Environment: real
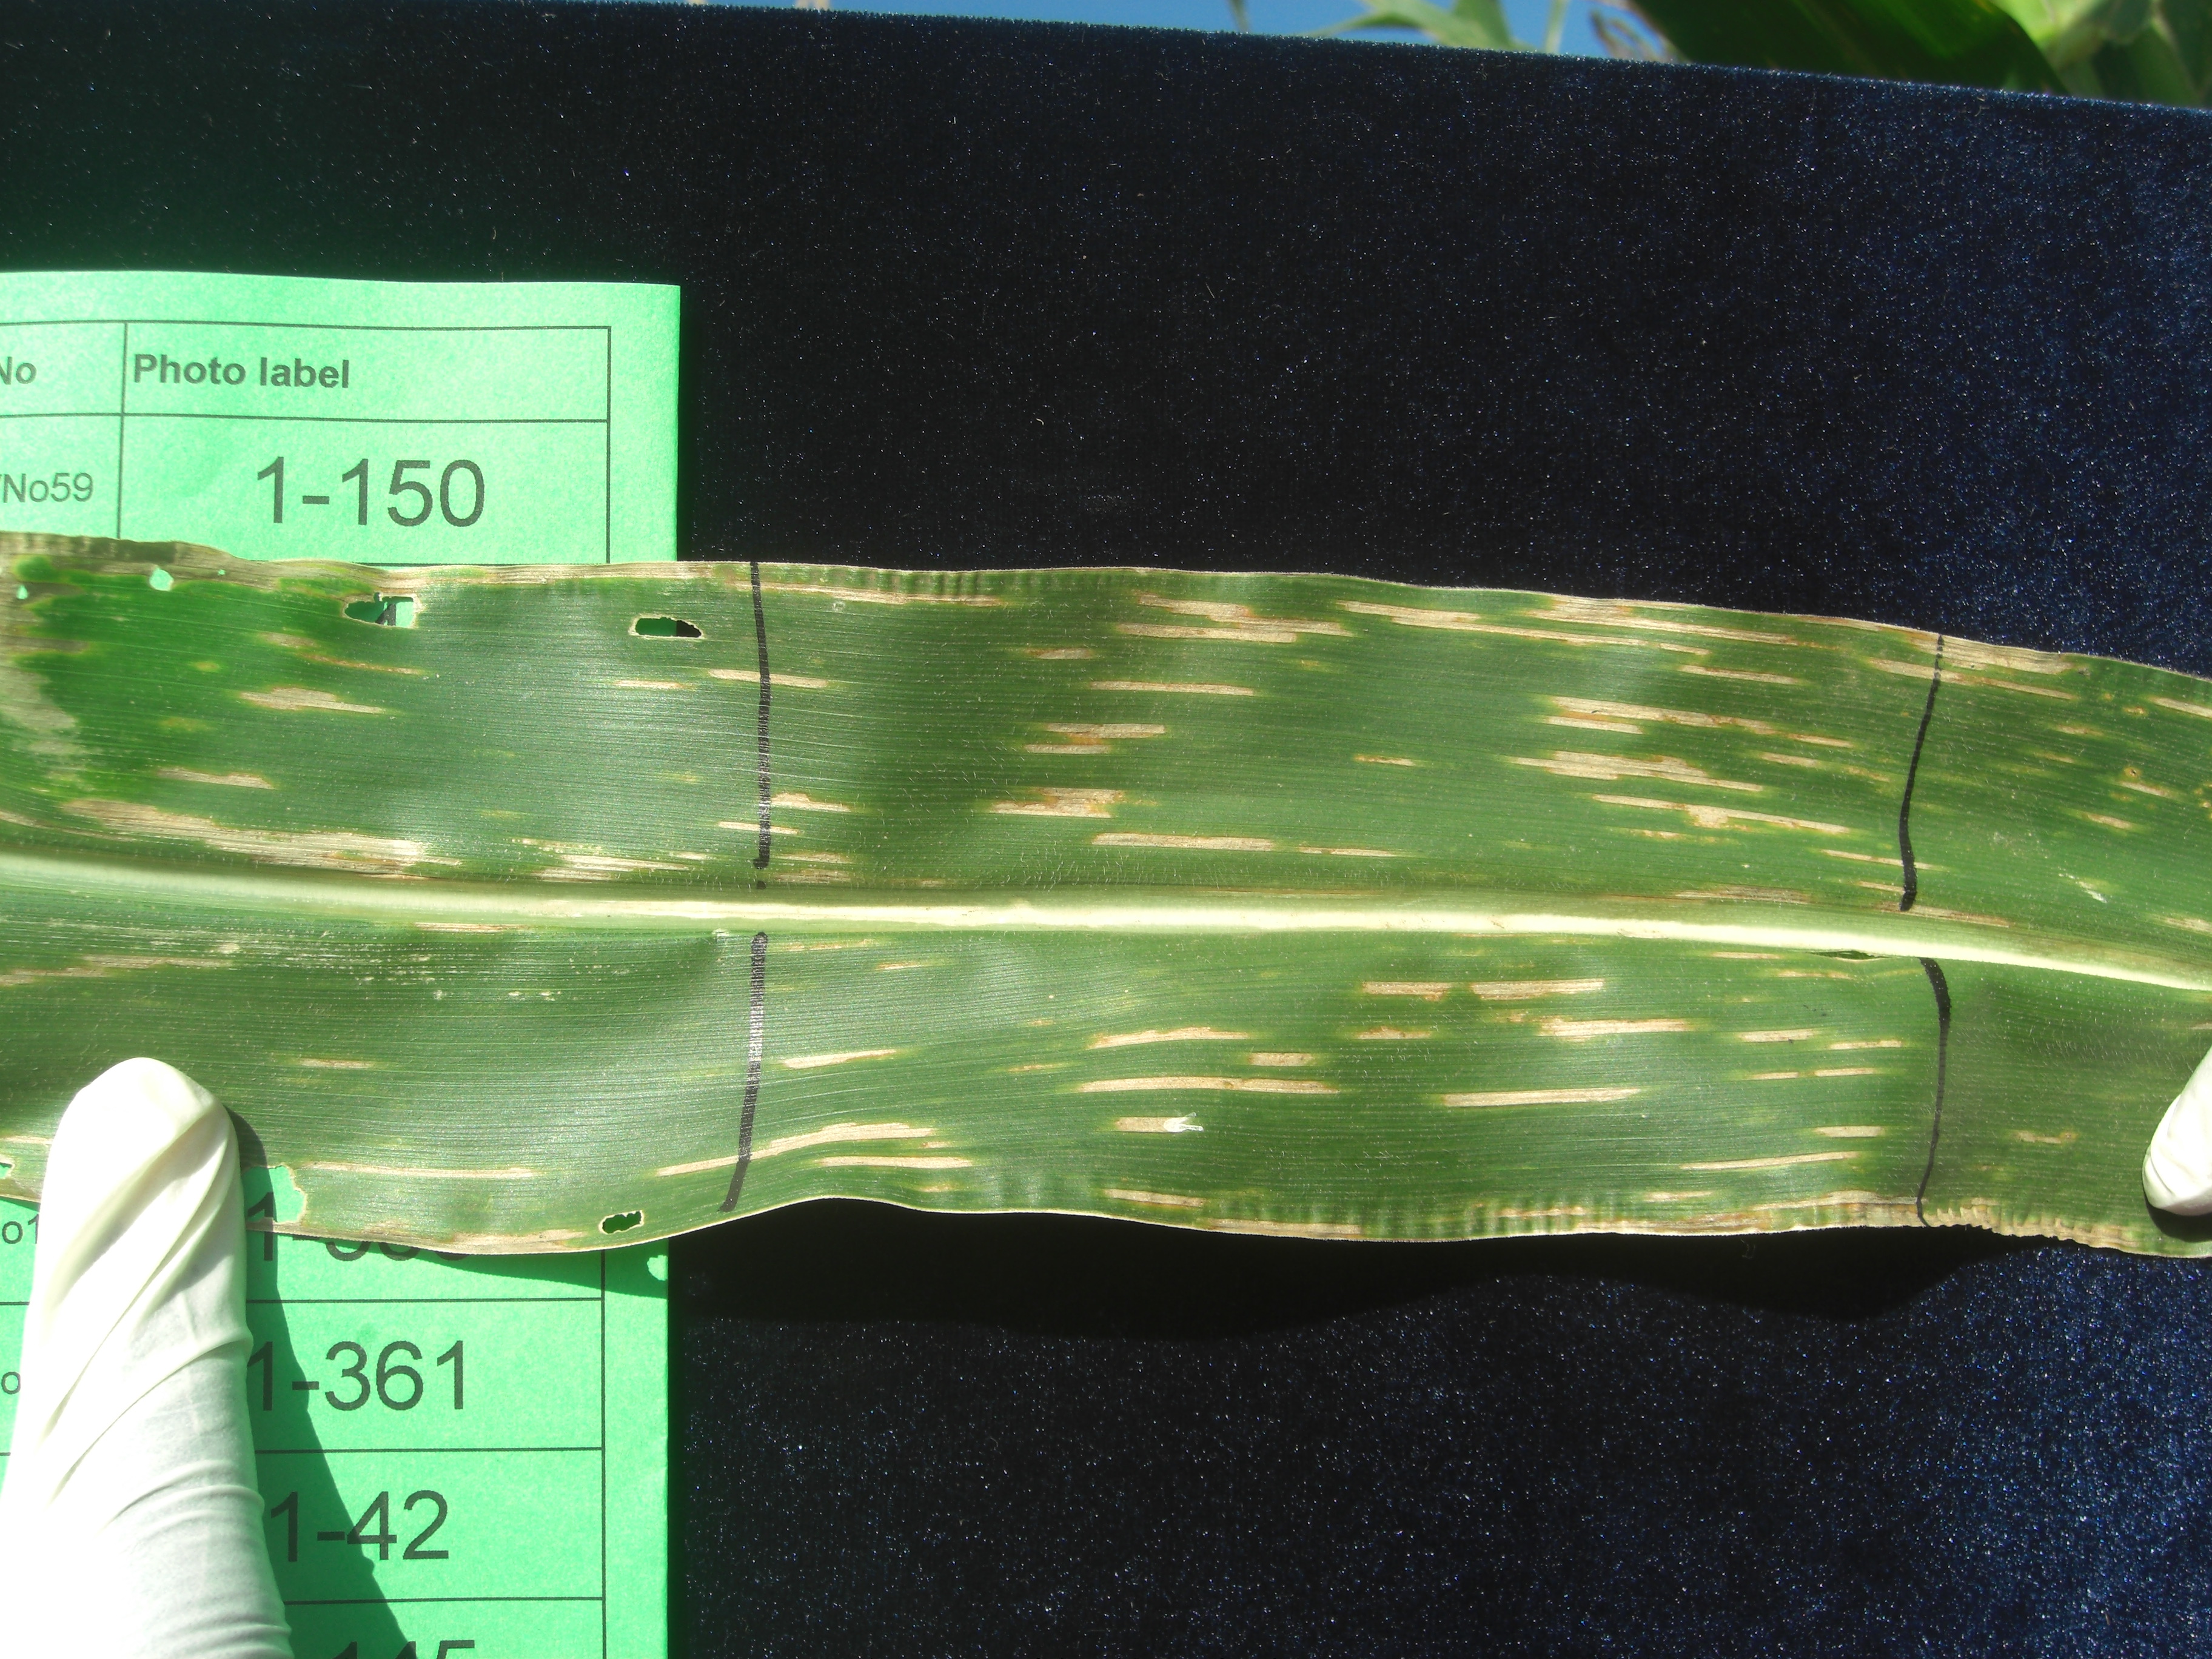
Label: gray_leaf_spot